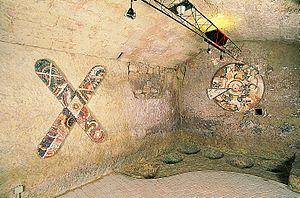
Istres est une commune française, sous-préfecture du département des Bouches-du-Rhône, dans la région Provence-Alpes-Côte d'Azur. Elle est le chef-lieu de l’arrondissement d'Istres, du canton d’Istres et le siège du territoire Istres-Ouest-Provence de la métropole d'Aix-Marseille-Provence.